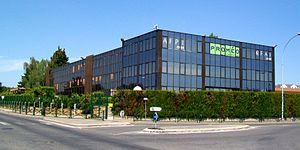
Le centre de formation Proméo, avenue Etienne-Audibert.
Senlis est une commune française, sous-préfecture du département de l'Oise, en région Hauts-de-France. Elle se situe sur la Nonette, entre les forêts de Chantilly et d'Ermenonville au sud, et d'Halatte au nord, à quarante kilomètres au nord de Paris. Ses habitants sont appelés les Senlisiens.